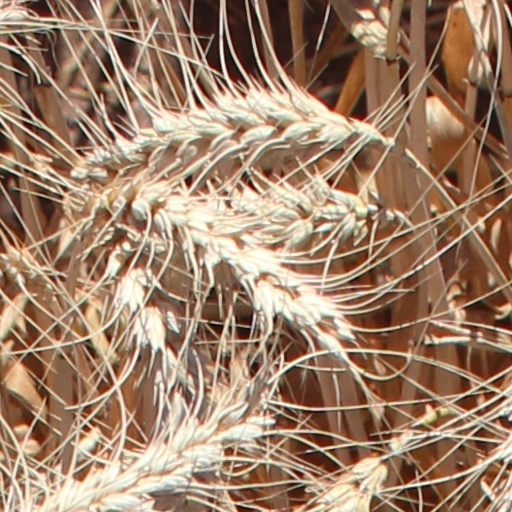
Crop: wheat